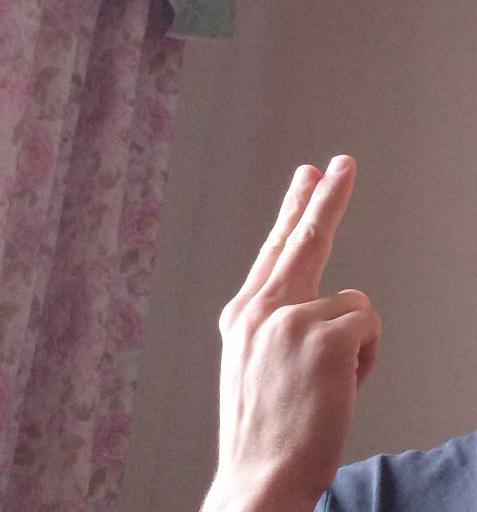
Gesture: two_up_inverted